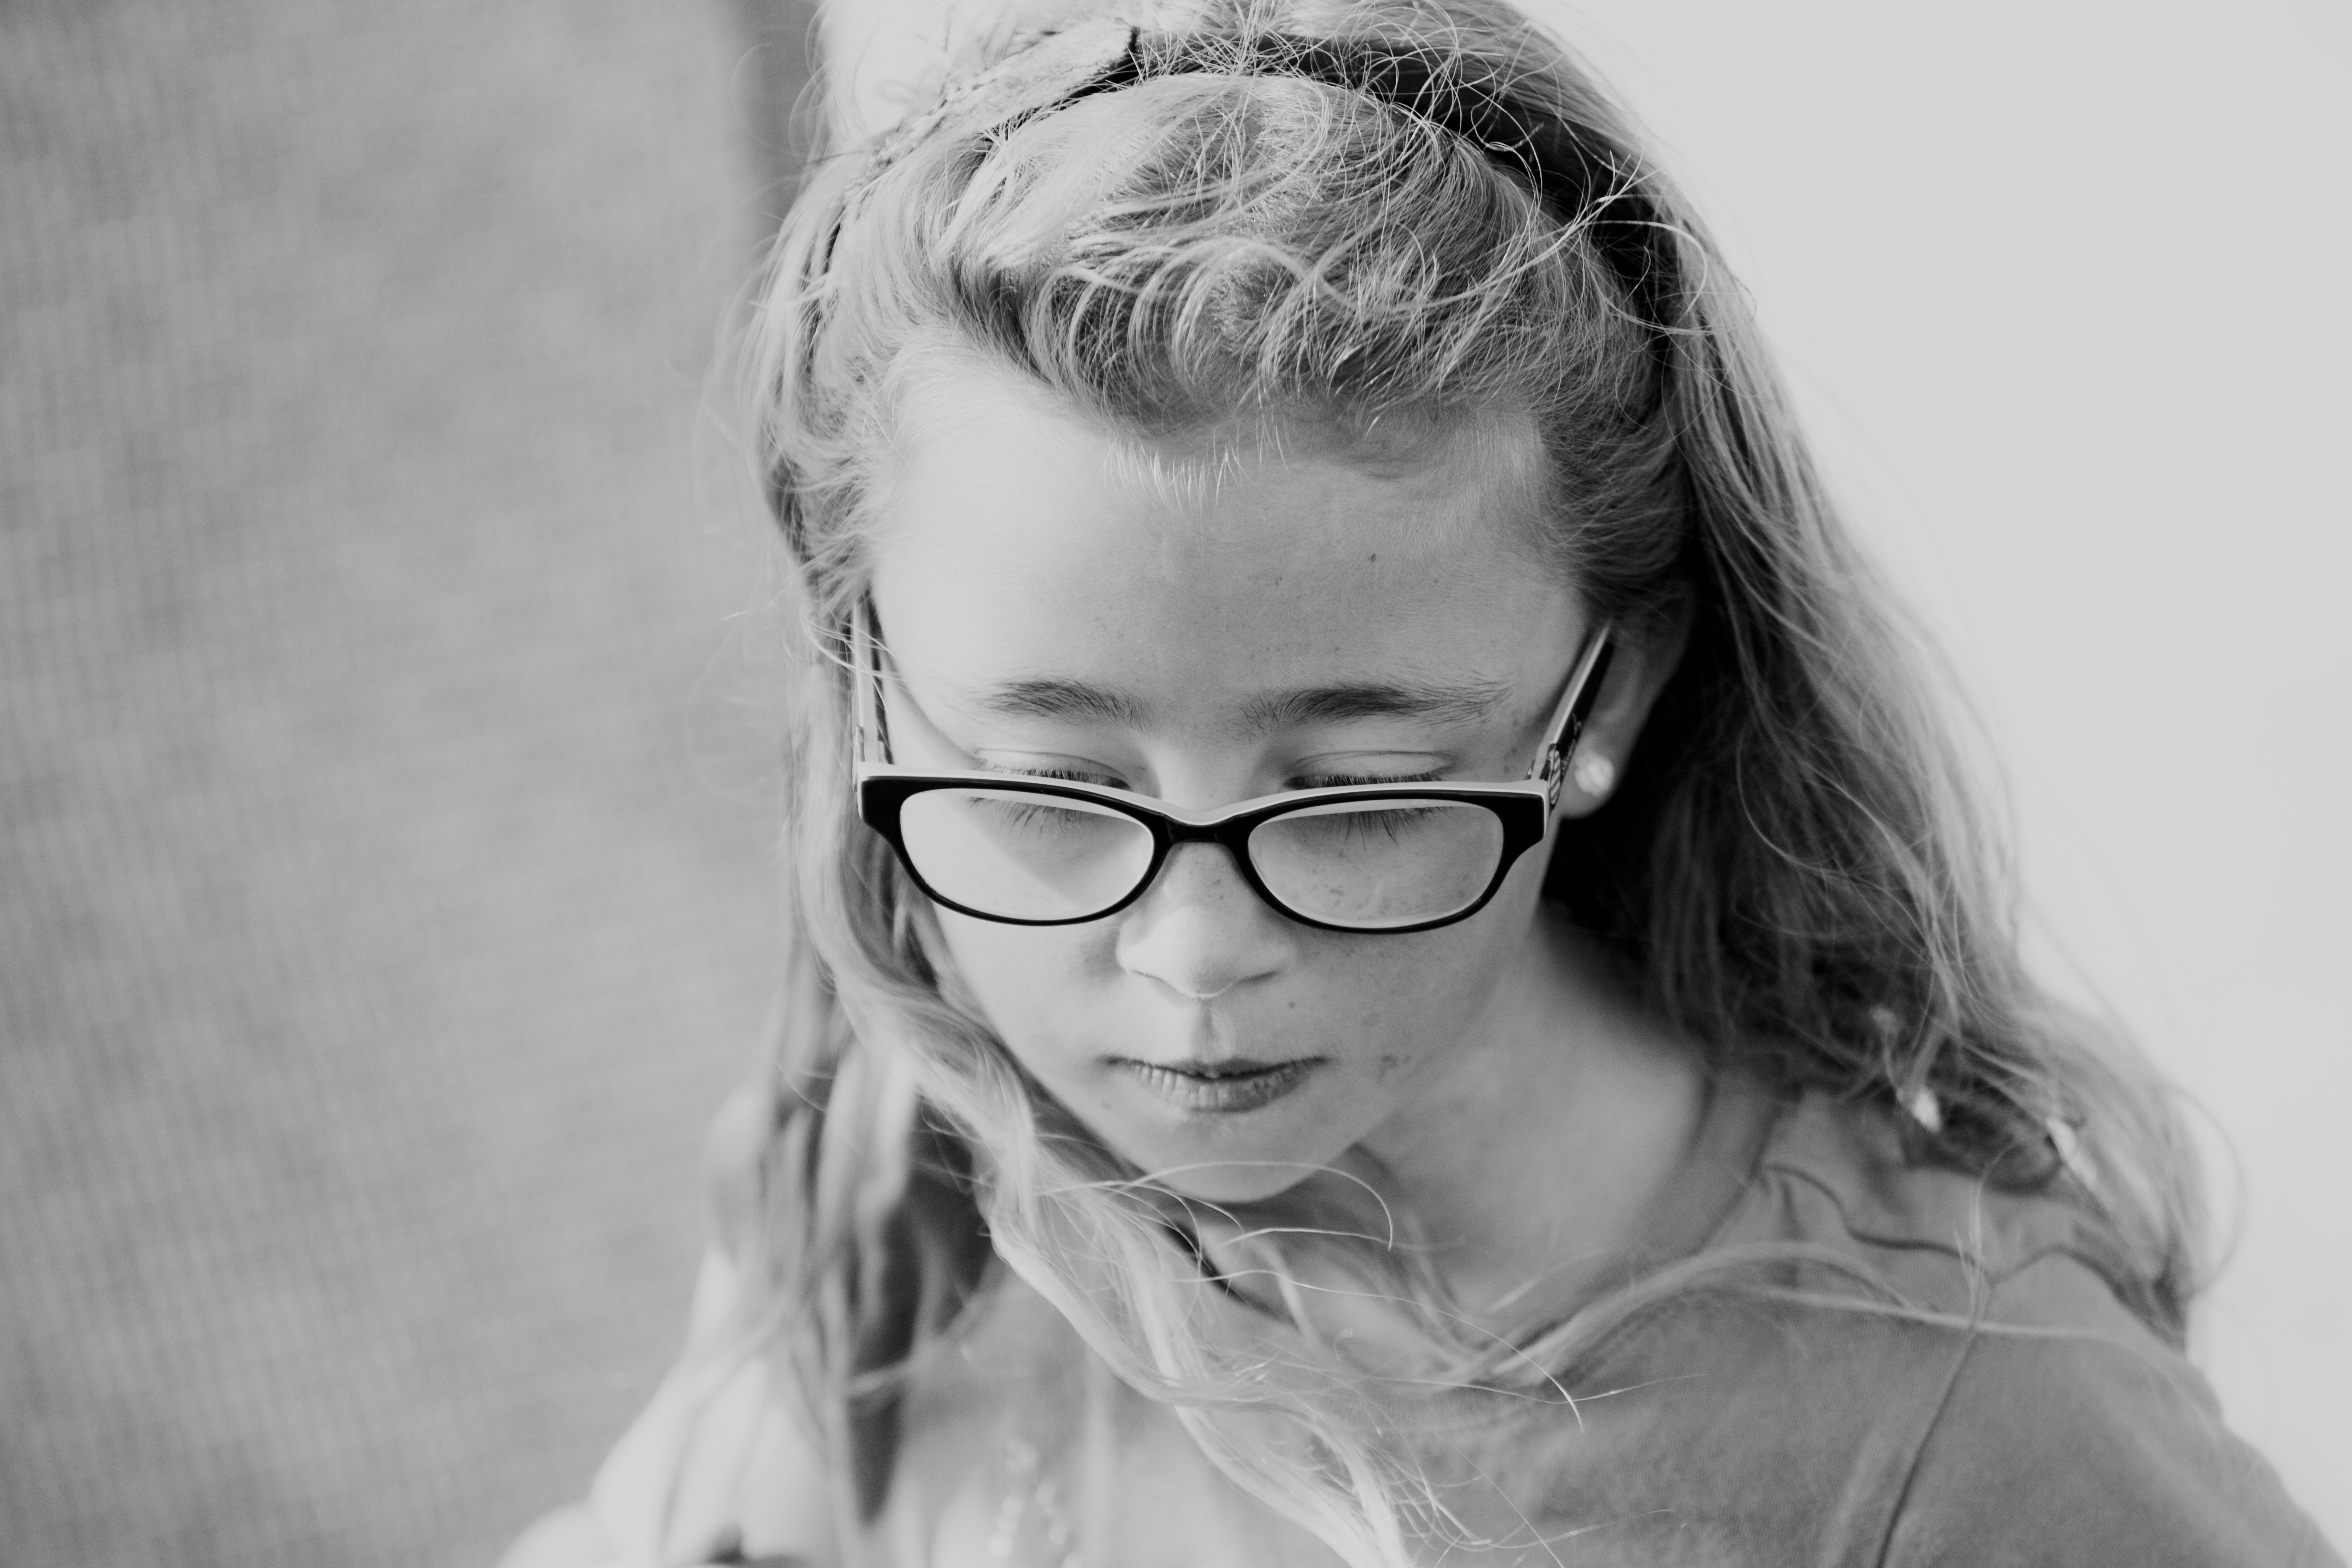
black and white, girl, white, photography, portrait, model, child, black, monochrome, thoughtful, childhood, hairstyle, face, eye, glasses, head, eyewear, beauty, young girl, photo shoot, monochrome photography, portrait photography, vision care